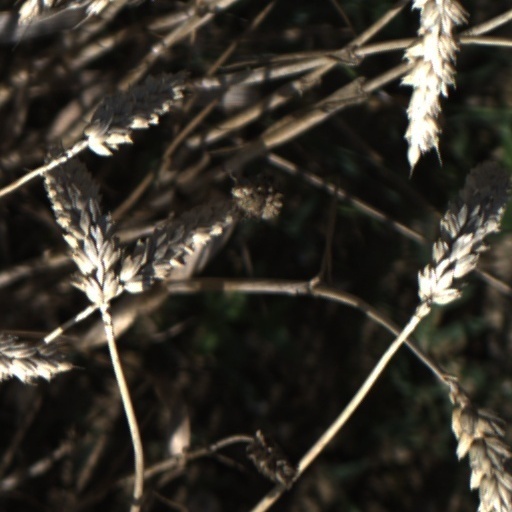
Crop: wheat